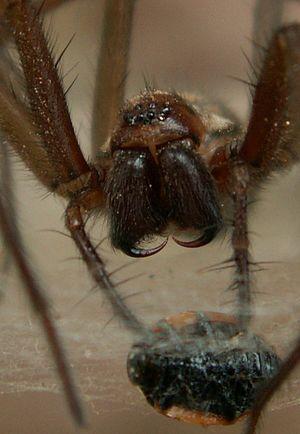
Eratigena duellica, la Tégénaire géante, est une espèce d'araignées aranéomorphes de la famille des Agelenidae.